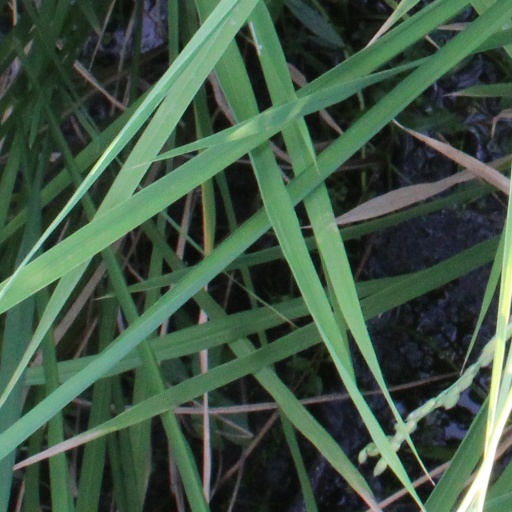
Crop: rice